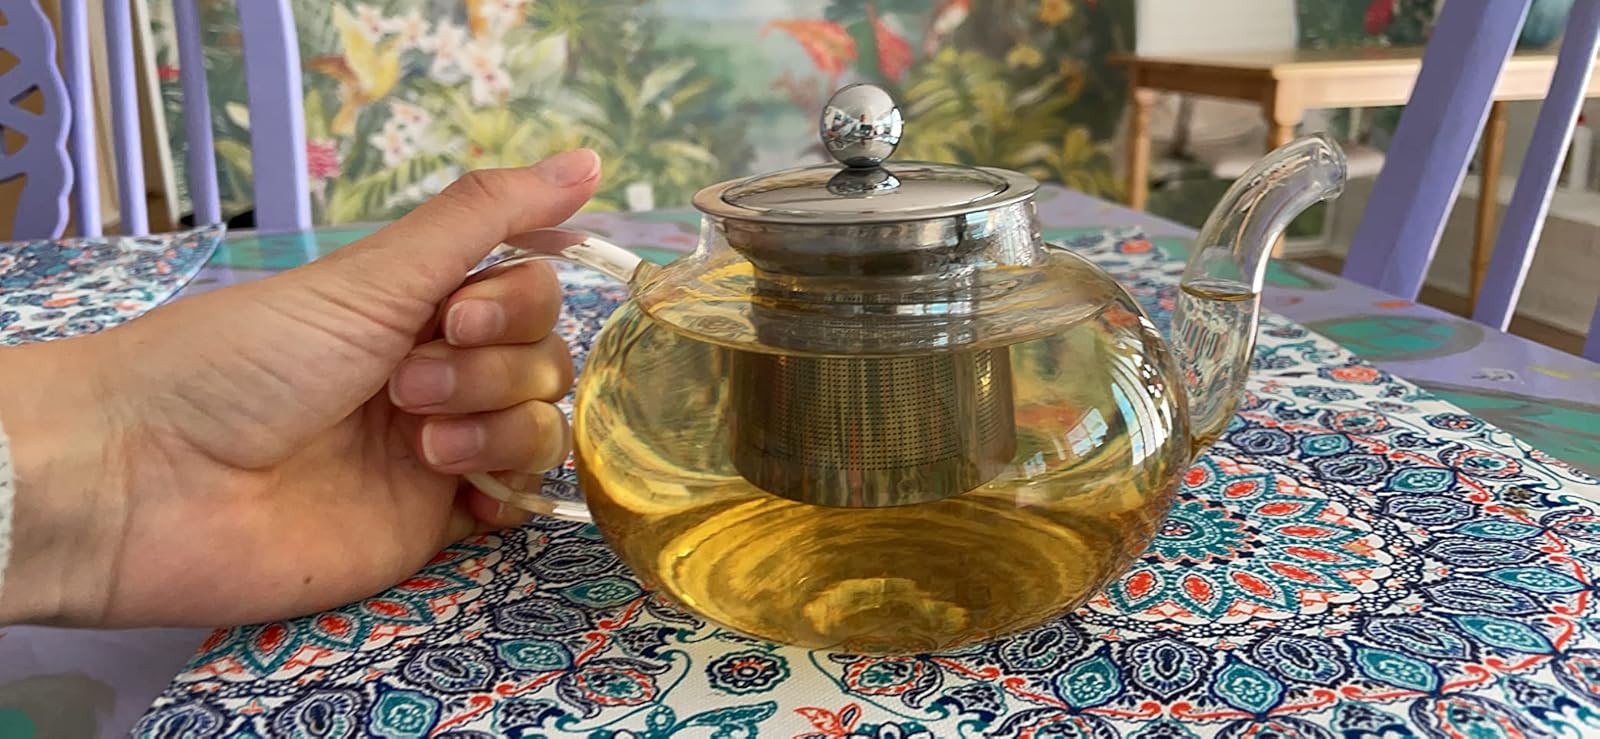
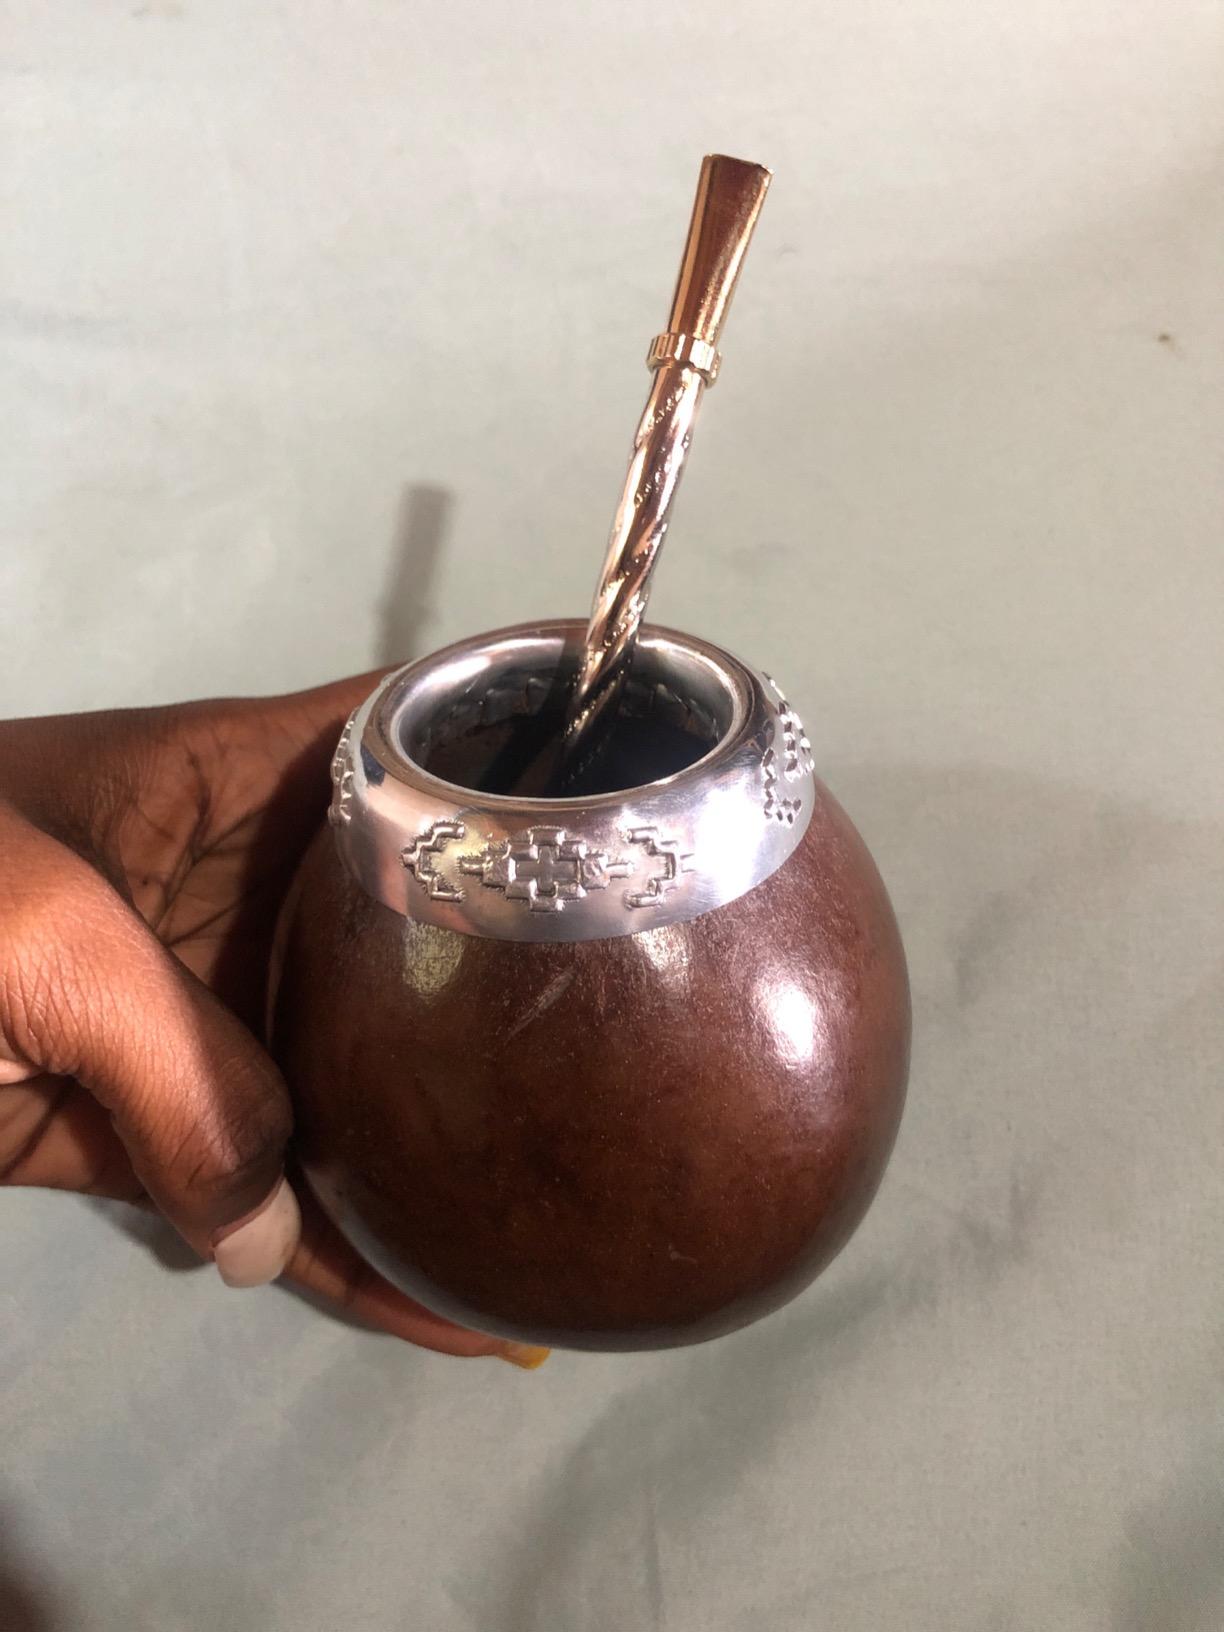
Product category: items_tea
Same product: no